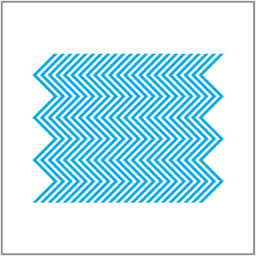
cover art for their latest album , uses the repetition of blue jagged lines to create a pattern .